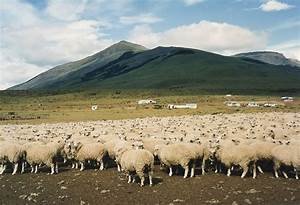
Label: sheep